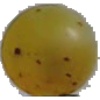
Label: white_grape